Arthas Menethil

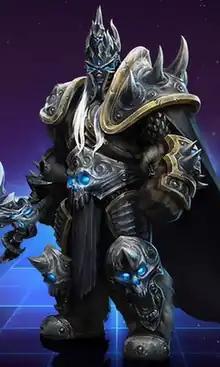
Arthas Menethil in "Heroes of the Storm"

Arthas Menethil is a fictional character who appears in the "Warcraft" series of video games and novels by Blizzard Entertainment. He was once a paladin of the Silver Hand and the crown prince of Lordaeron, but he was corrupted by the cursed blade Frostmourne in a bid to save his people. He later became the Lich King, one of the most prominent antagonists in "Warcraft" lore. The critical reception of the character has been mostly positive.